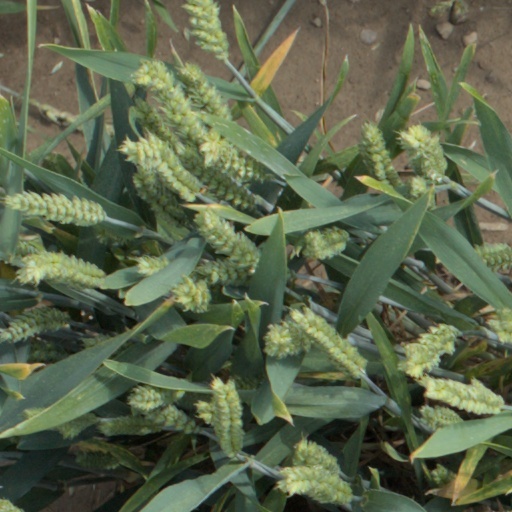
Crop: wheat